Valday Iversky Monastery

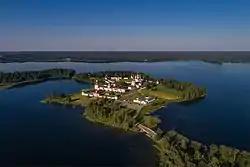
Aerial view of the monastery

Valday Iversky Monastery is a Russian Orthodox monastery founded by Patriarch Nikon in 1653. The monastery is located on an island in Lake Valdayskoye in Valdaysky District of Novgorod Oblast, Russia, close to the town of Valday. In the 17th century, the Valday Iversky Monastery was one of the most influential monasteries in Russia and a significant cultural center.